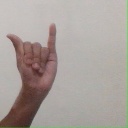
अक्षर: य